Vincent of Beauvais

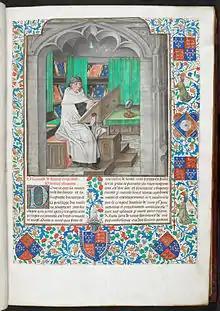
Miniature of Vincent of Beauvais in a manuscript of the "Speculum Historiale", translated into French by Jean de Vignay, Bruges, c. 1478–1480, British Library Royal 14 E. i, vol. 1, f. 3

What is known of Vincent and his historical importance largely depends on his compendium "Speculum Maius" or the "Great Mirror". He worked on it for approximately 29 years (1235–1264) in the pursuit of presenting a compendium of all of the knowledge available at the time. He collected the materials for the work from Île-de-France libraries, and there is evidence to suggest even further than that. He found support for the creation of the "Great Mirror" from the Dominican order to which he belonged as well as King Louis IX of France. The metaphor of the title has been argued to "reflect" the microcosmic relations of Medieval knowledge. In this case, the book mirrors "both the contents and organization of the cosmos". Vincent himself stated that he chose "Speculum" for its name because his work contains "whatever is worthy of contemplation ("speculatio"), that is, admiration or imitation". It is by this name that the compendium is connected to the medieval genre of speculum literature.